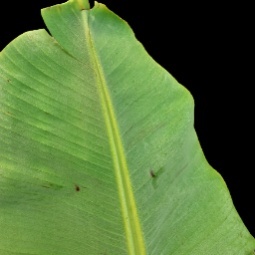
Label: Zinc